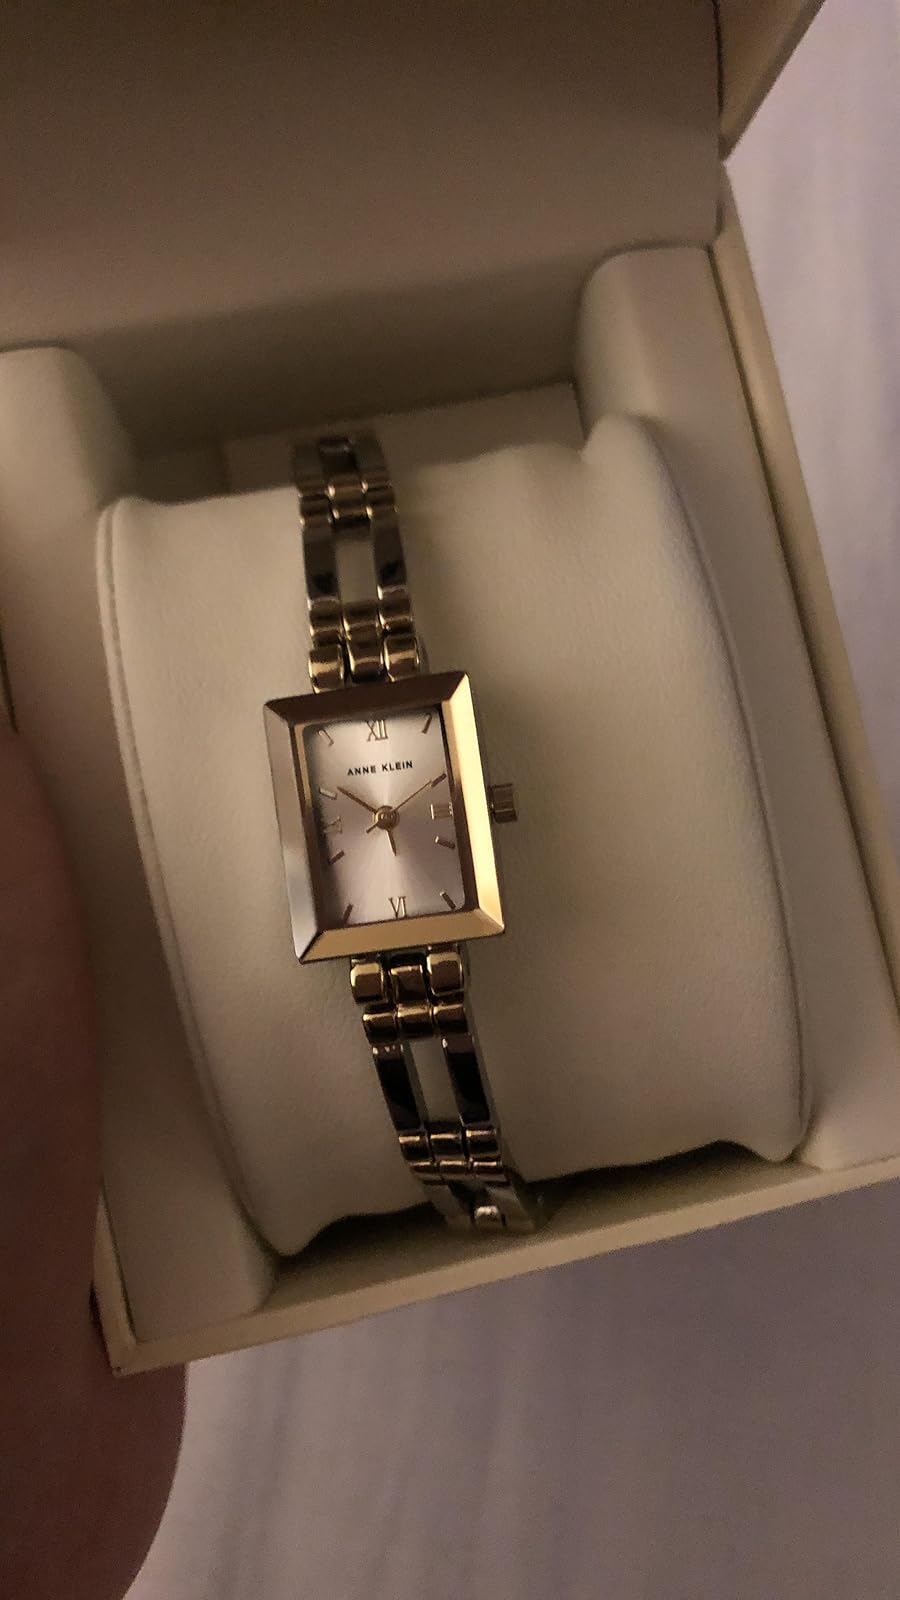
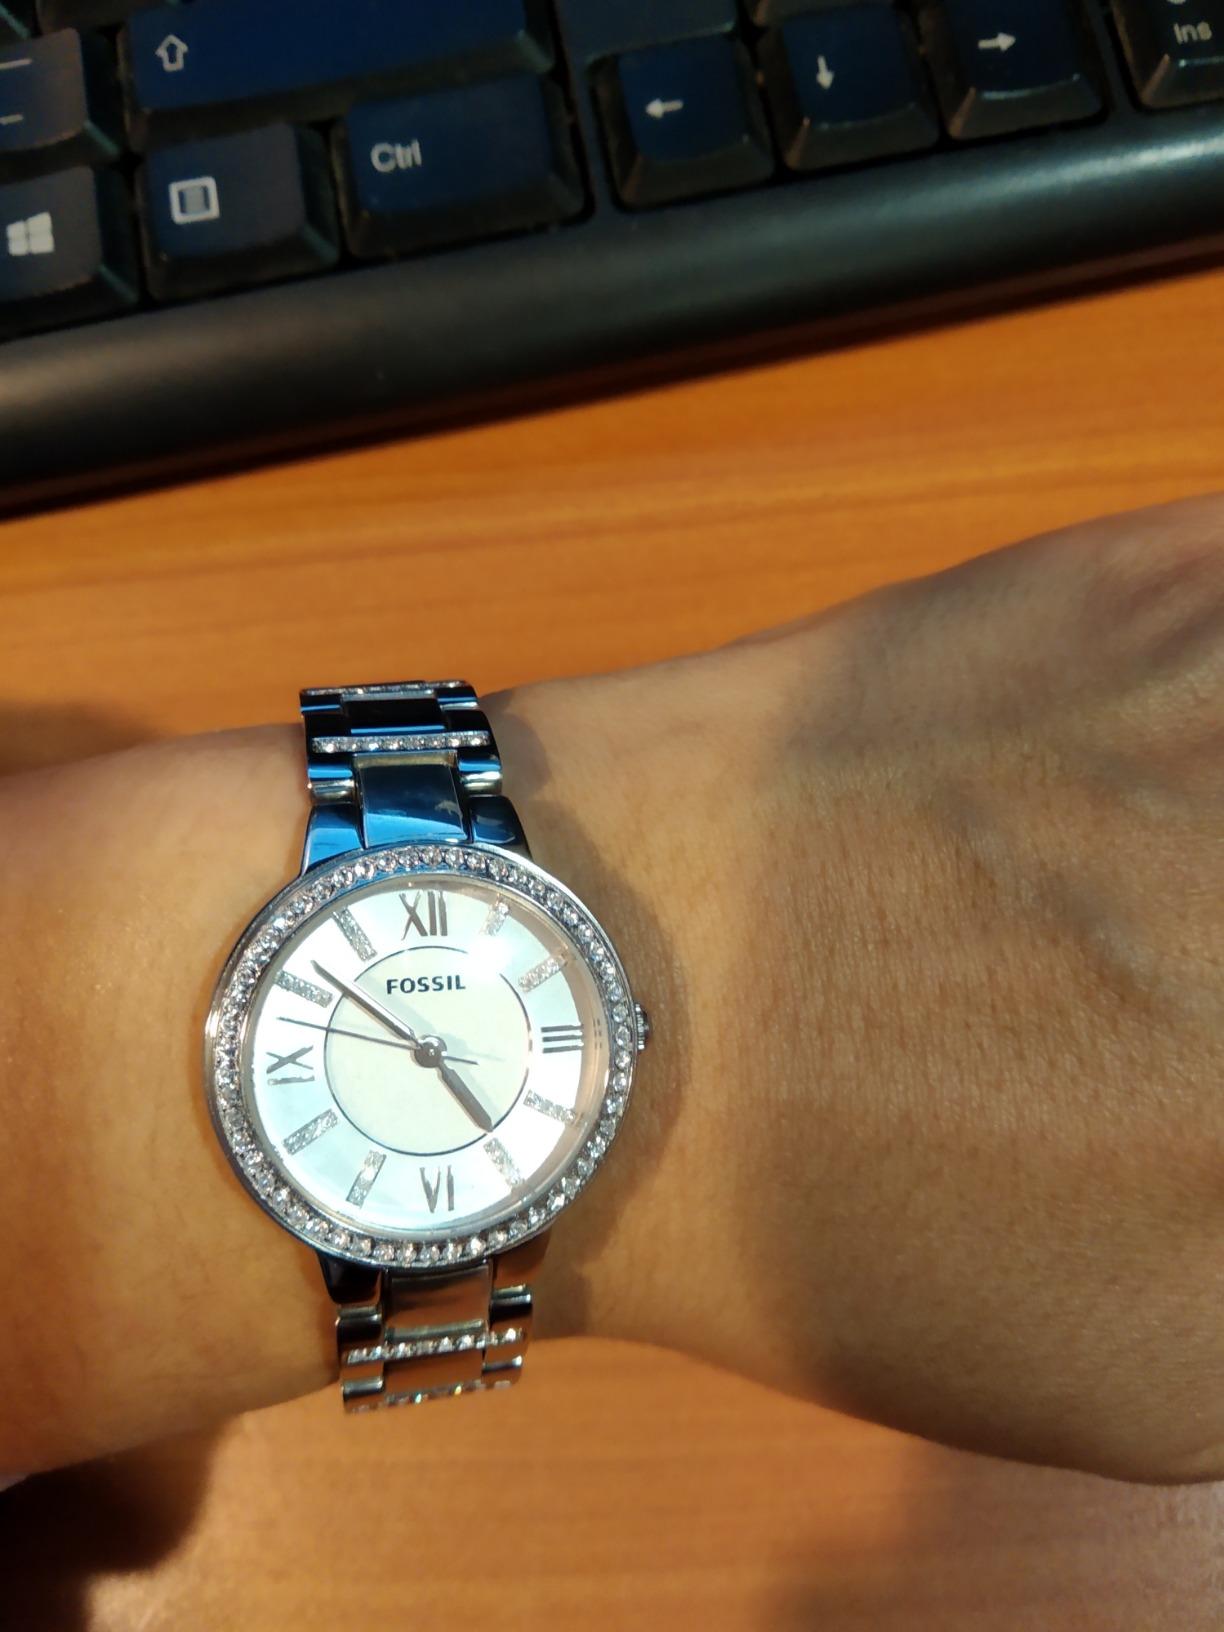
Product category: accessories_watch
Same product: no